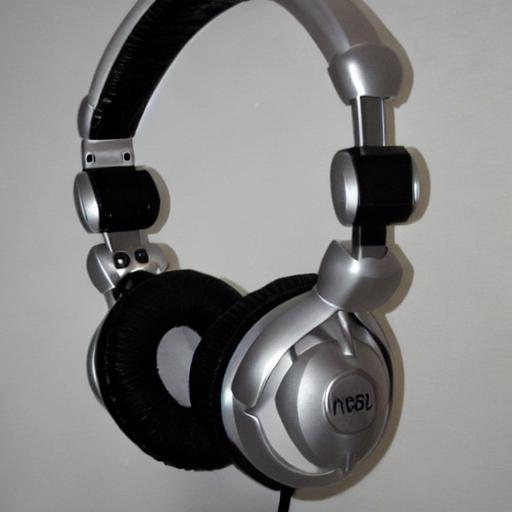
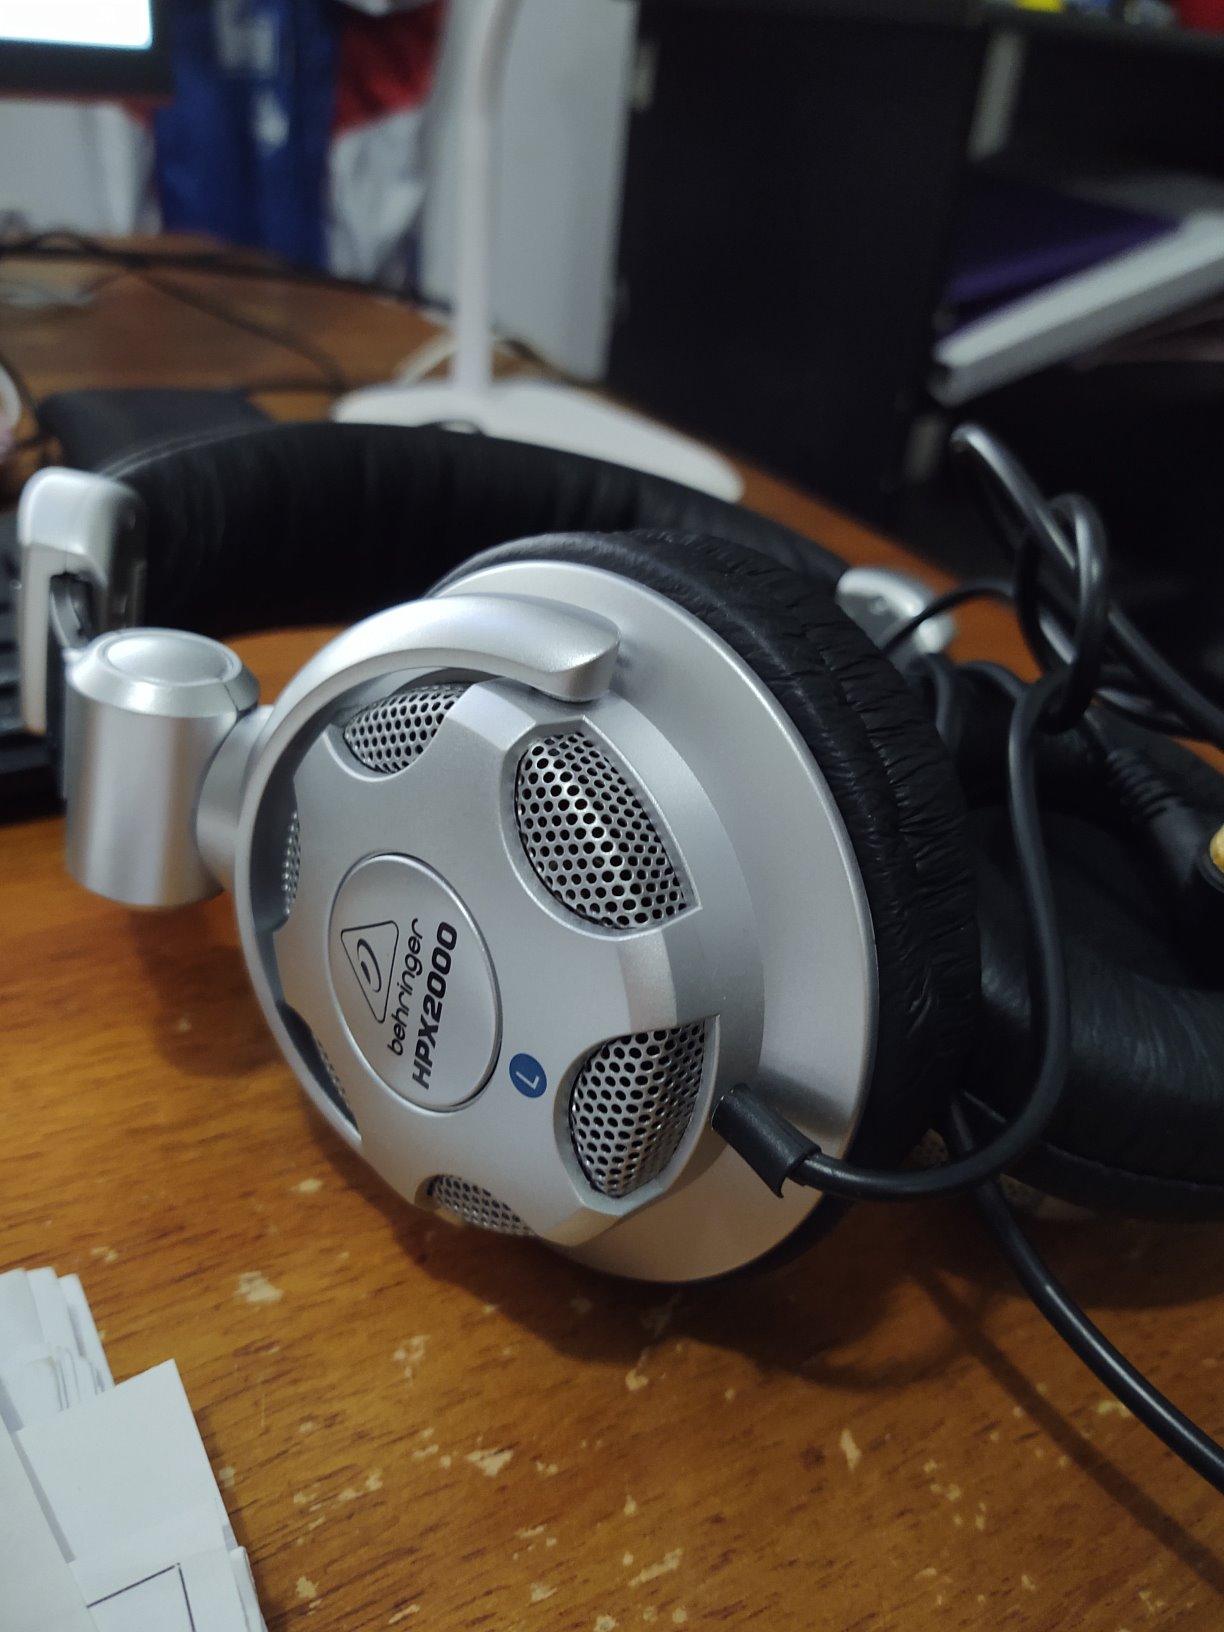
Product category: headphones
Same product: no